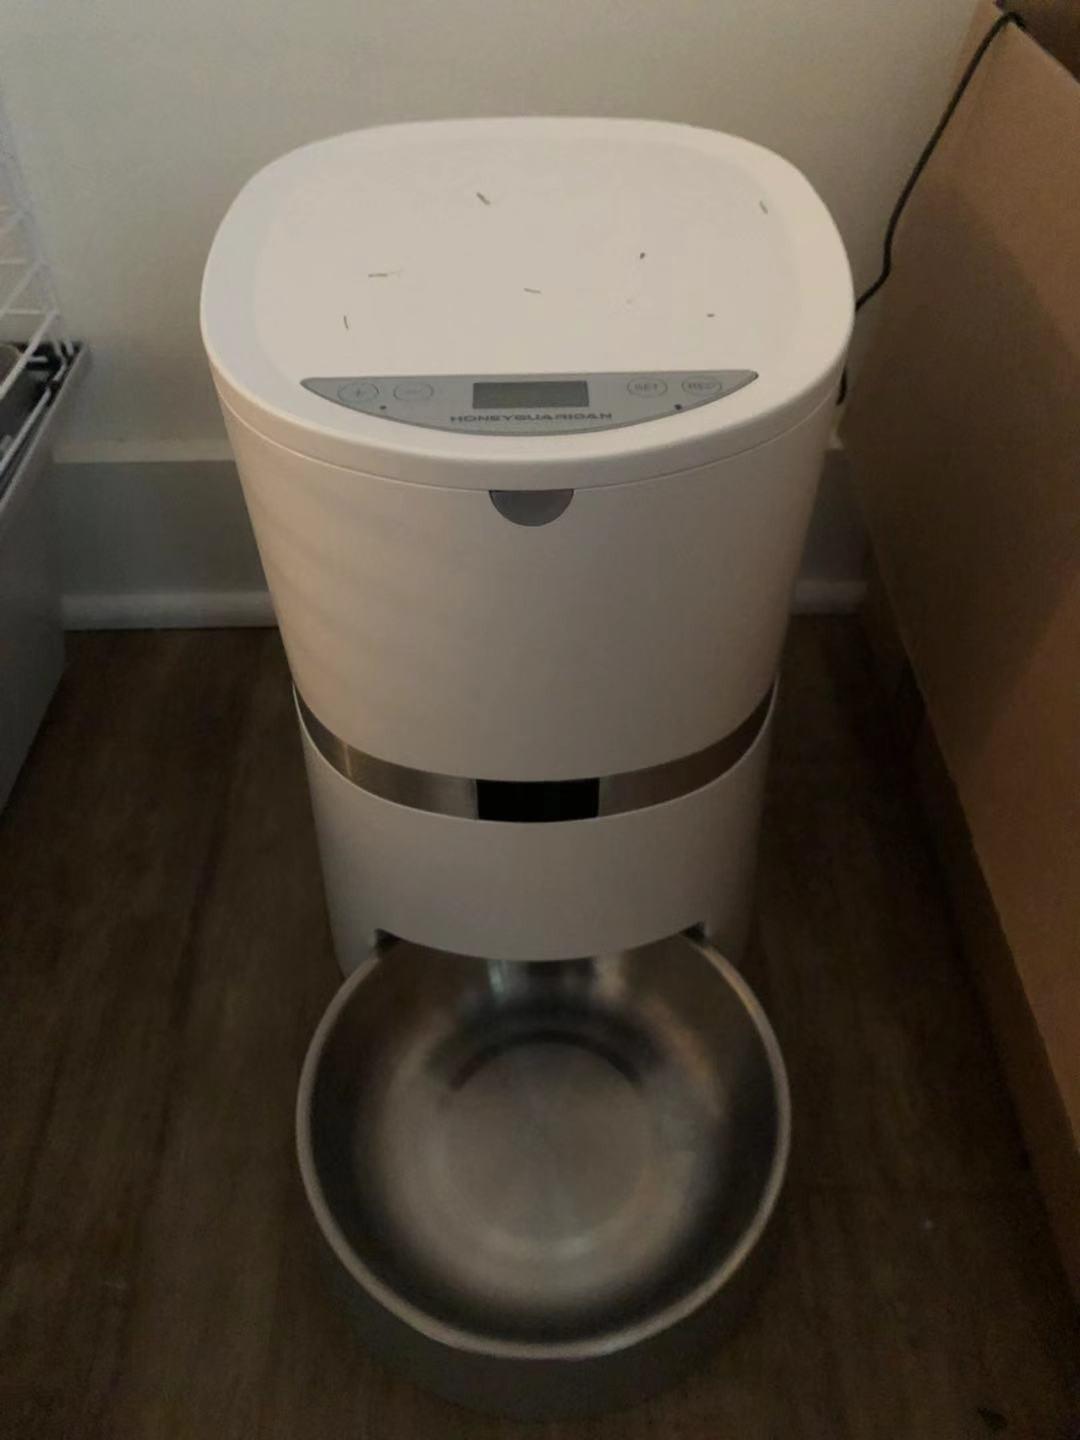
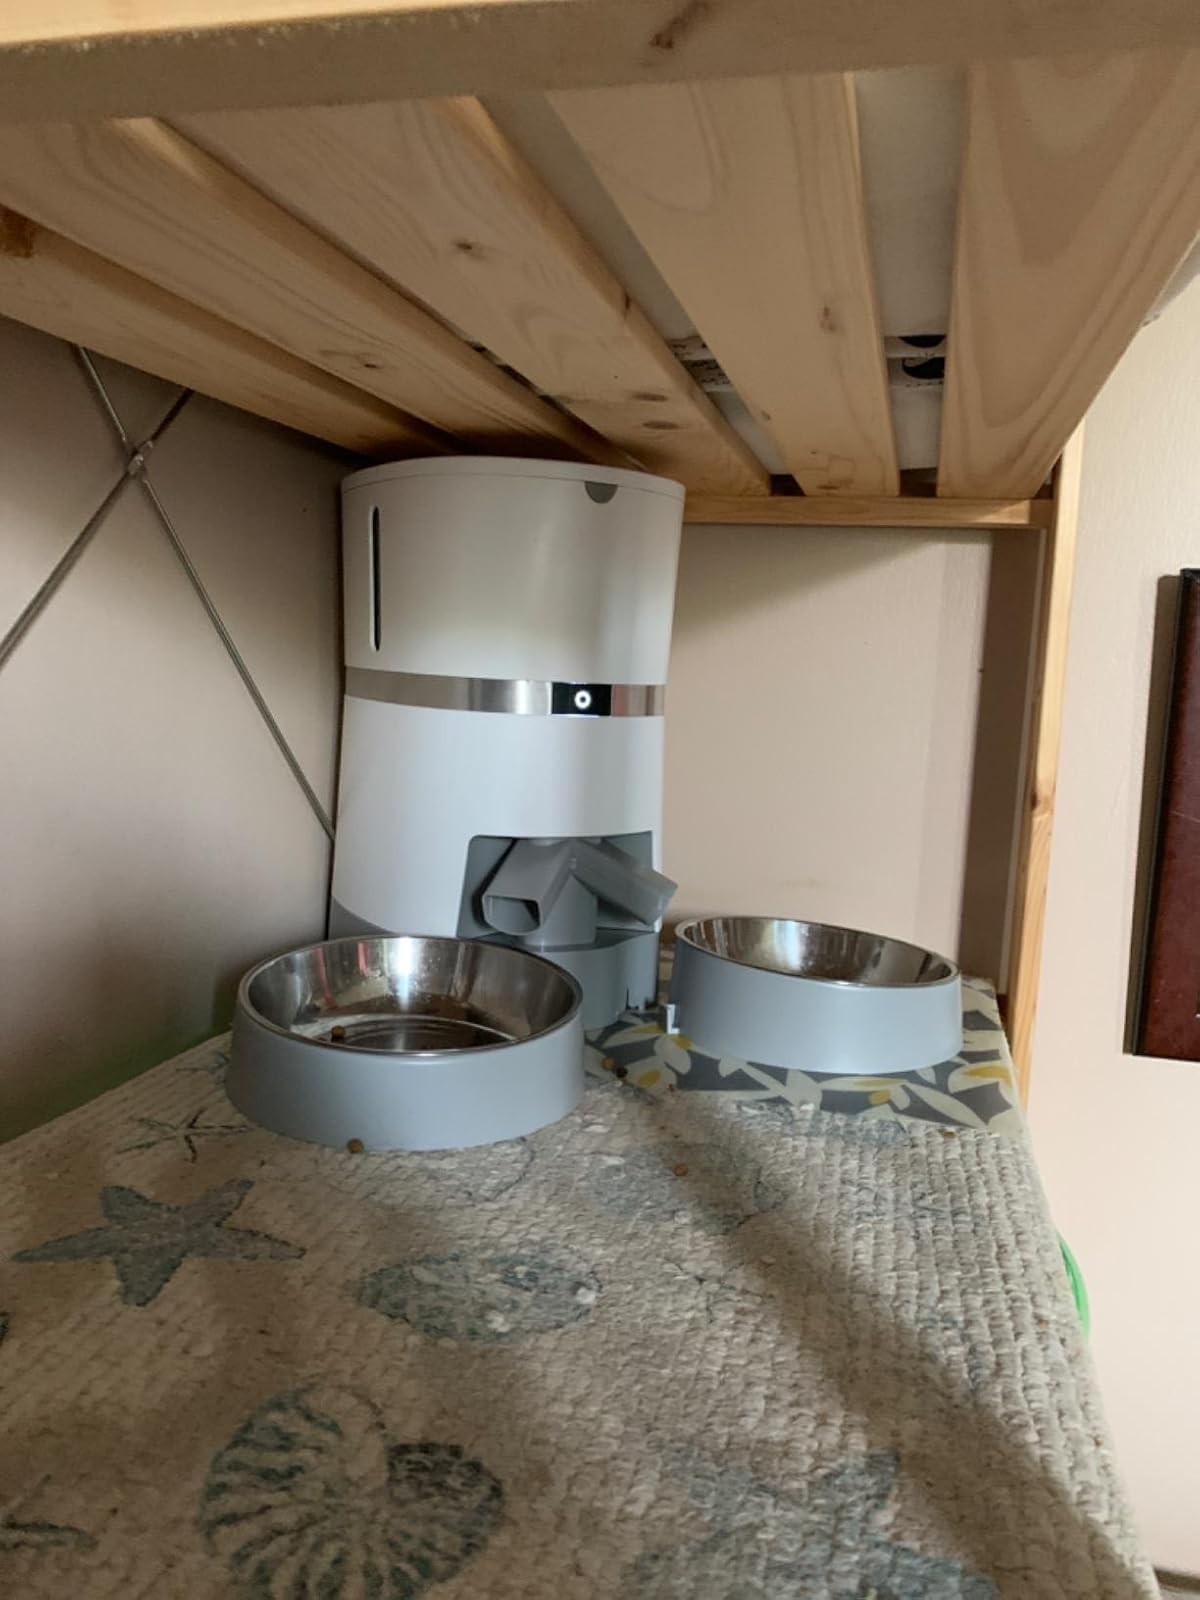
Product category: items_feeder
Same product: no